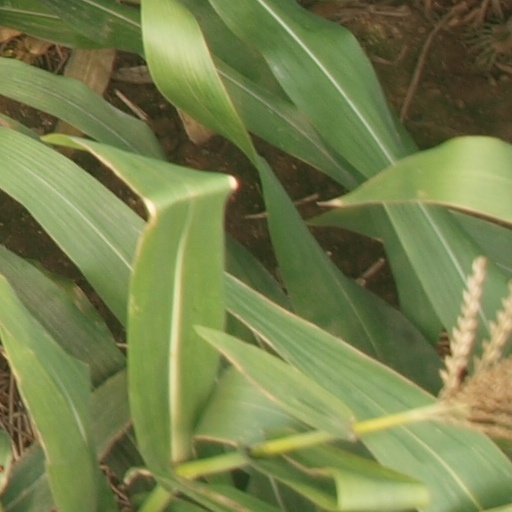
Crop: maize; corn